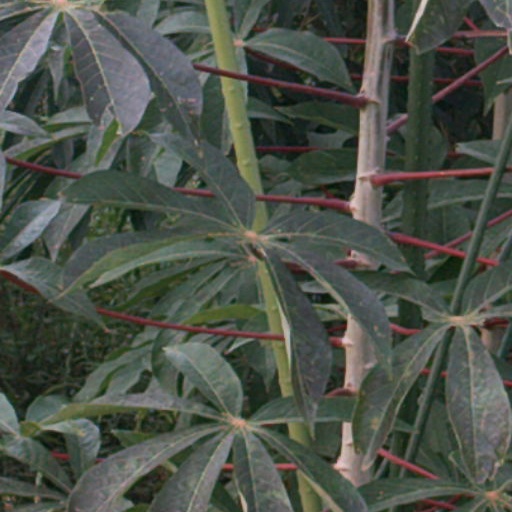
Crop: cassava